Volodymyr Bondar

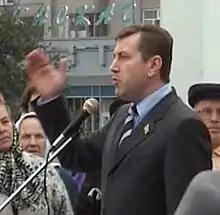

Volodymyr Nalkovych Bondar (born 16 October 1968, Lutsk, Ukraine) is a Ukrainian political activist and later politician, member of the Verkhovna Rada.